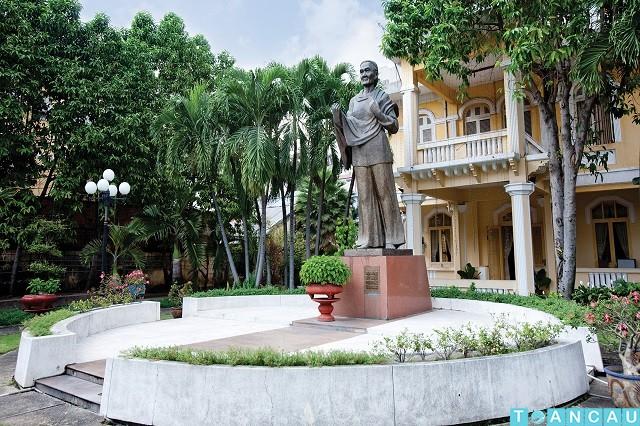
có một bức tượng được đặt ở trước toà nhà